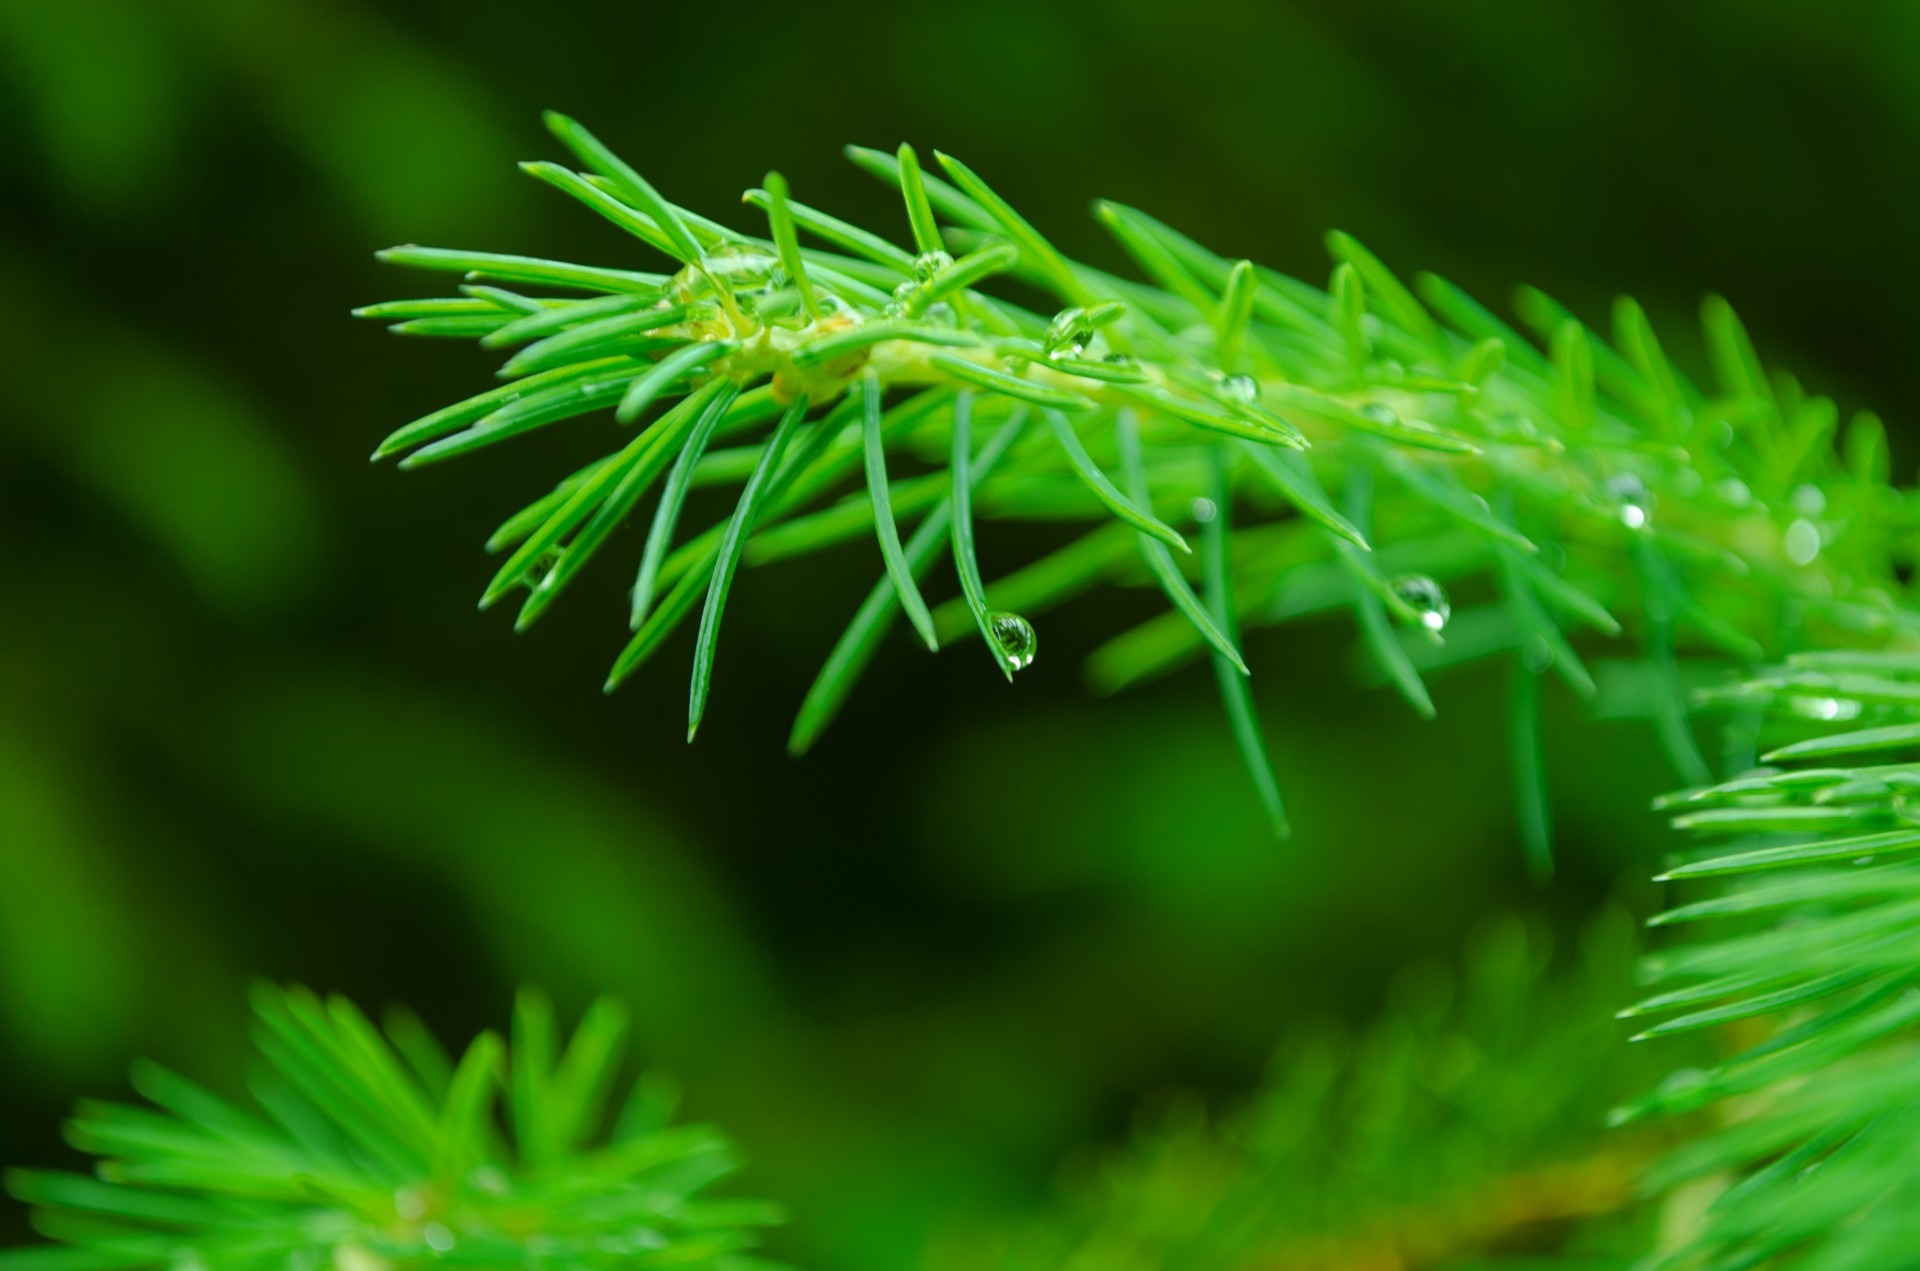
tree, nature, grass, branch, needle, plant, leaf, flower, moss, green, botany, christmas, fir, flora, close up, spruce, needles, xmas, larch, macro photography, water drops, grass family, plant stem, woody plant, land plant